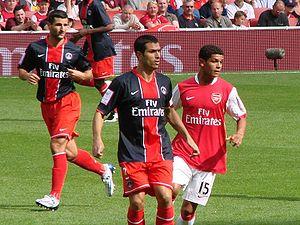
Pedro Pauleta et Pierre-Alain Frau du Paris Saint-Germain lors d'un match contre Arsenal lors de l'Emirates Cup 2007.
L’édition 2007 de l'Emirates Cup est la première de cette compétition de football amicale organisée par Arsenal. Elle s'est tenue les 28 et 29 juillet 2007 à l'Emirates Stadium.
Pedro Miguel Carreiro Resendes, dit Pauleta, appelé parfois Pedro Miguel Pauleta est un footballeur international portugais né le 28 avril 1973 à Ponta Delgada. Jouant au poste d'avant-centre, il est considéré comme l'un des meilleurs joueurs à avoir évolué dans le championnat de France lors des années 2000 et comme le meilleur attaquant de l'histoire du Paris Saint Germain.
L’Emirates Cup est une compétition estivale européenne de football organisée depuis 2007 par le club d'Arsenal à Londres, en Angleterre.
Le Paris Saint-Germain Football Club, couramment abrégé en Paris Saint-Germain FC, Paris Saint-Germain, Paris SG, ou PSG, est un club de football français, basé à Saint-Germain-en-Laye et à Paris. C'est la section football du Paris Saint-Germain omnisports. Club le plus titré de France, il est présent en première division du Championnat de France en 1971/1972 et depuis 1974. Il s'entraîne au Camp des Loges à Saint-Germain-en-Laye et joue au Parc des Princes à Paris.